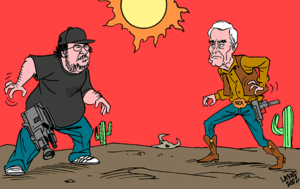
Michael Moore, né le 23 avril 1954 à Flint dans le Michigan, est un écrivain et un réalisateur américain de documentaires engagés.
Bowling for Columbine est un film documentaire américain du réalisateur Michael Moore, sorti dans les salles aux États-Unis le 11 octobre 2002.